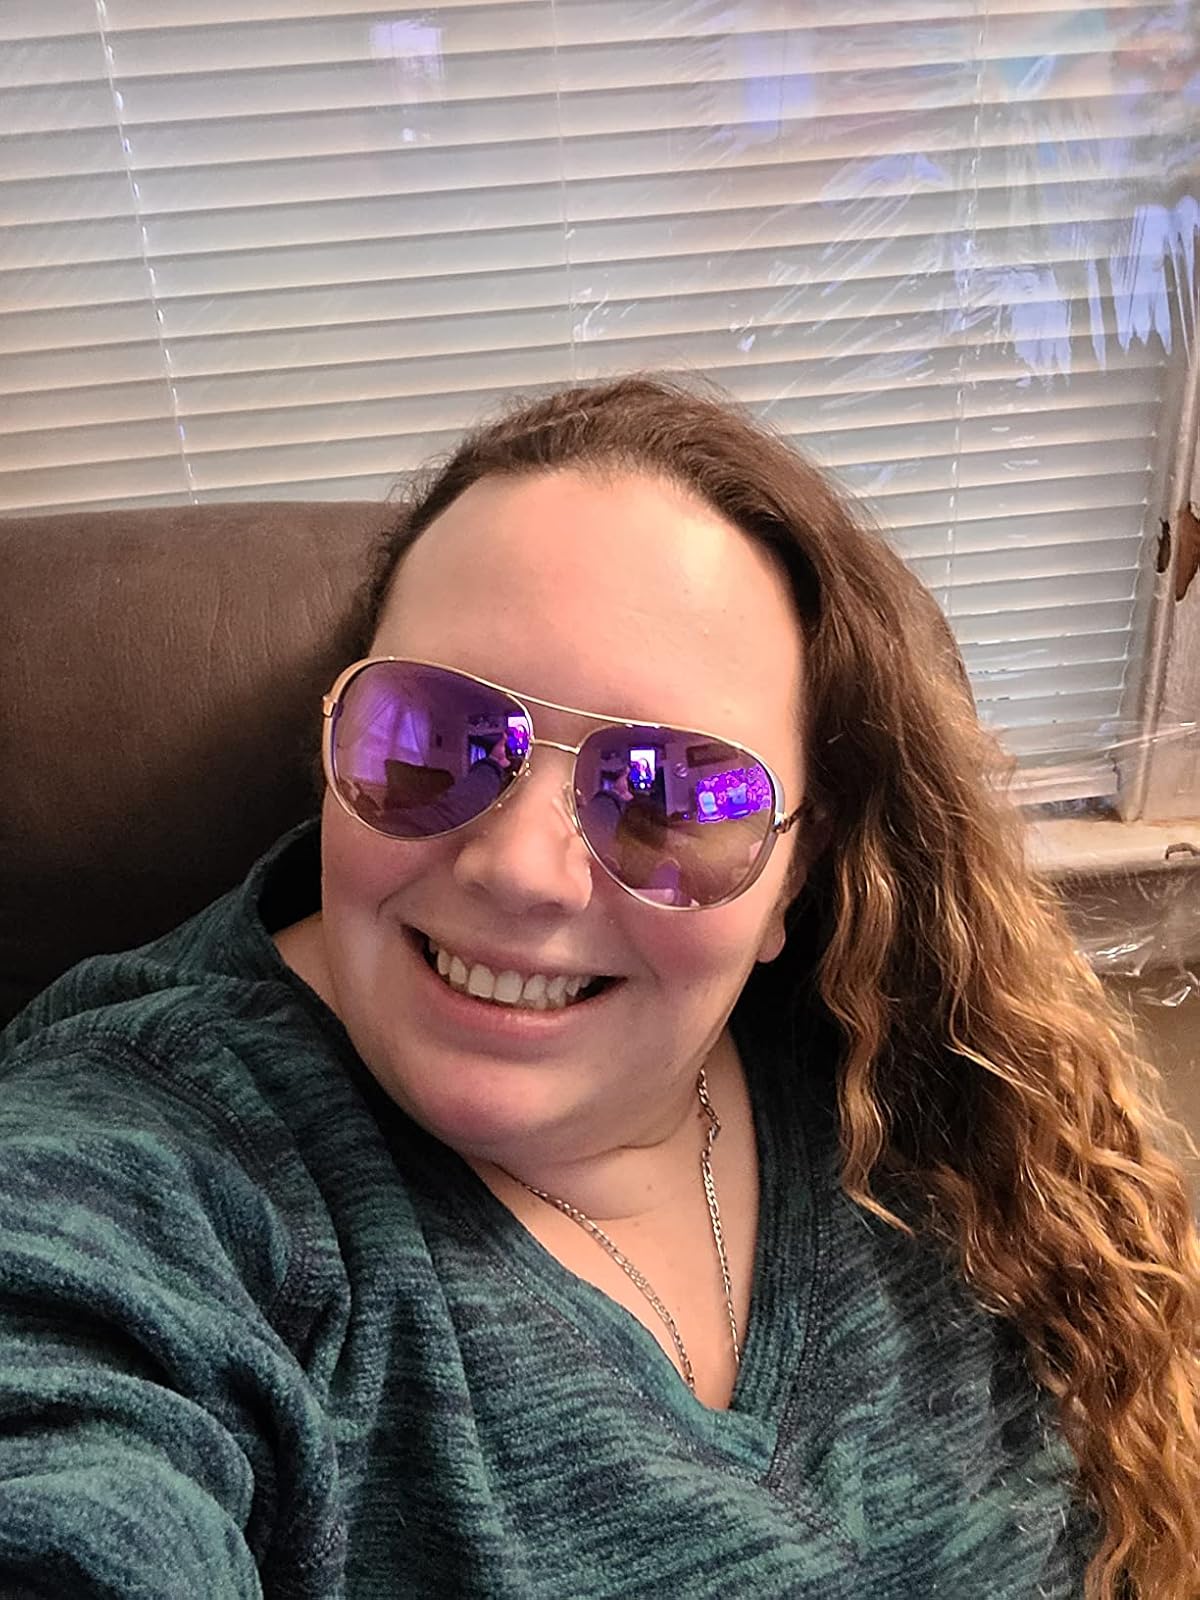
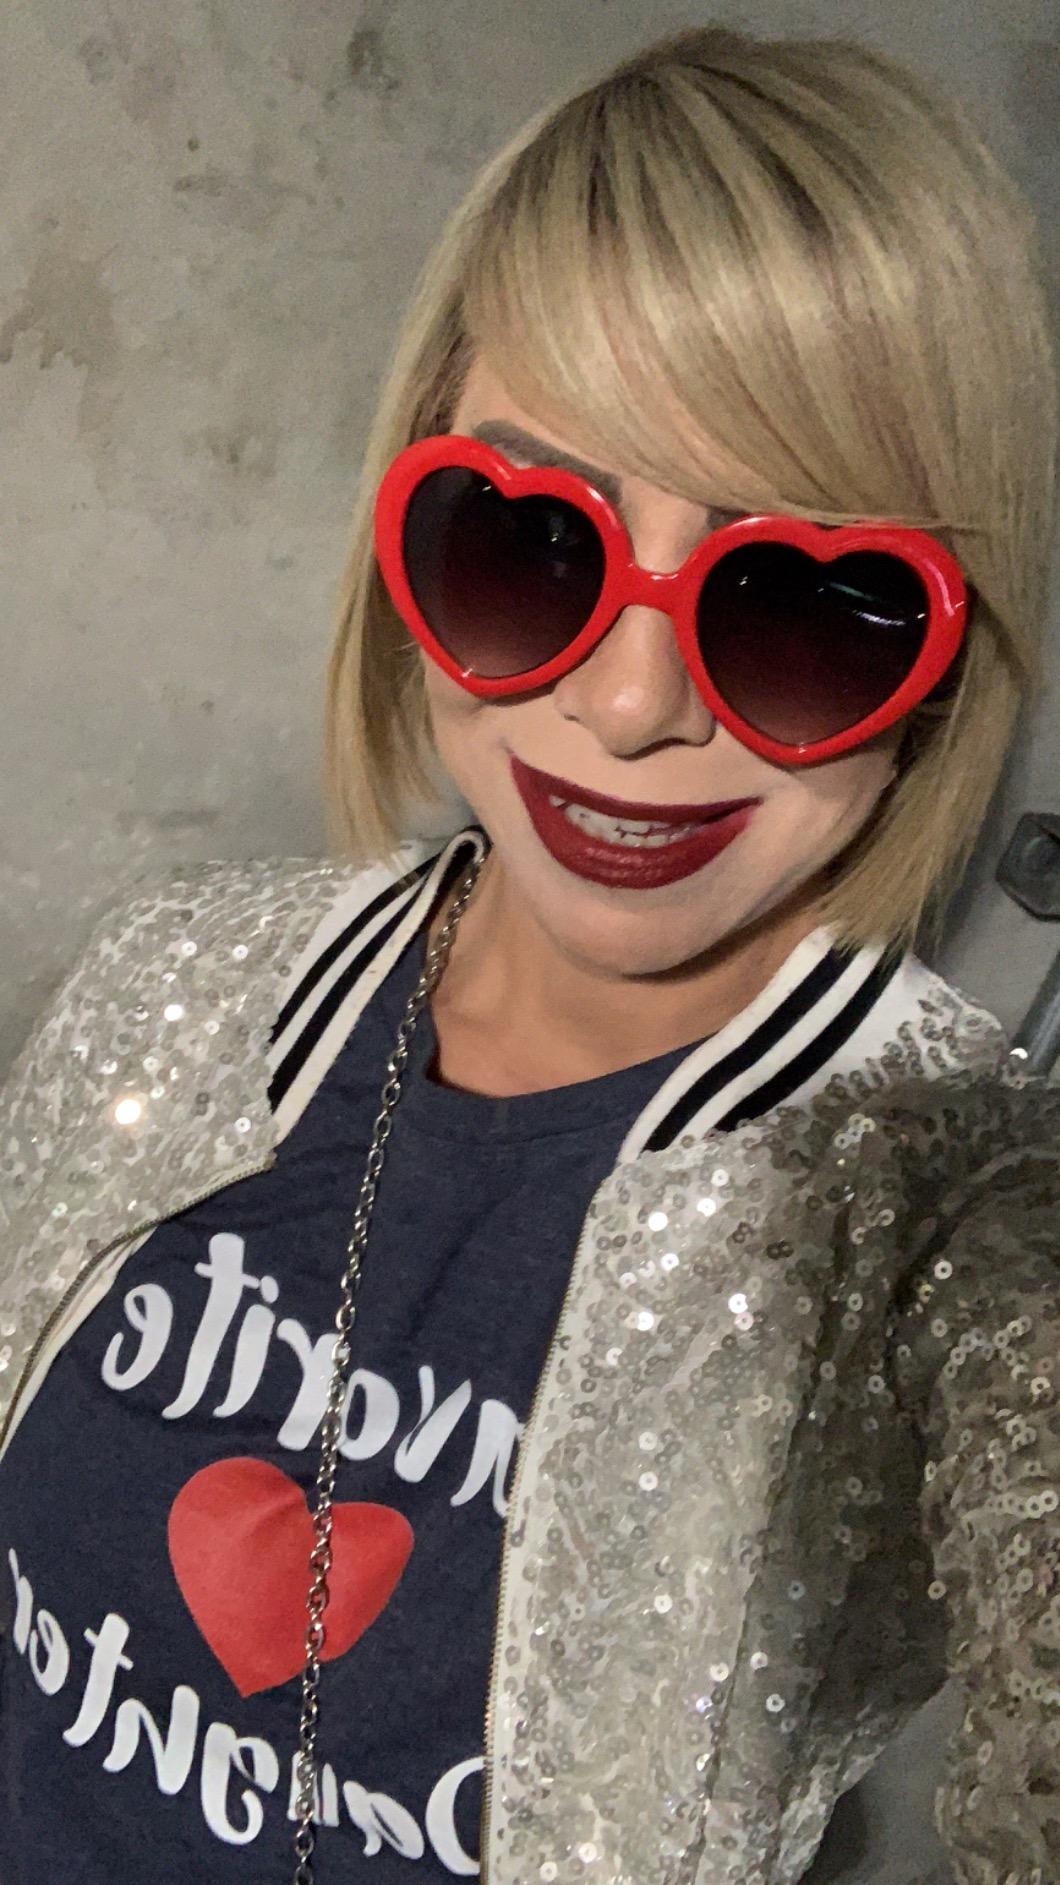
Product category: accessories_sunglasses
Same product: no